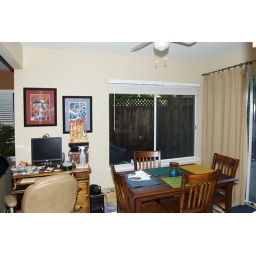
This shows our old kitchen table and desk, which is used mostly by Jack to play computer games.